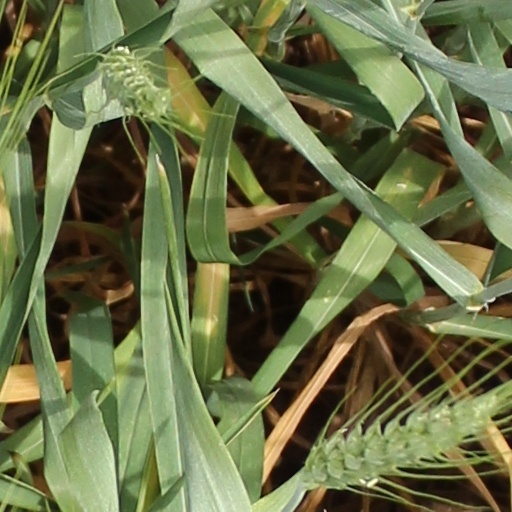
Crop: wheat